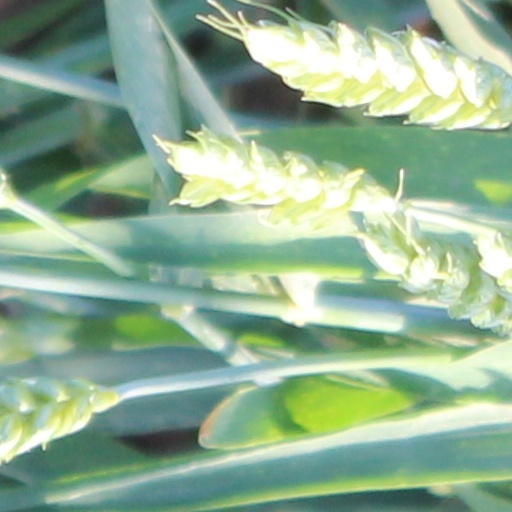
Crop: wheat